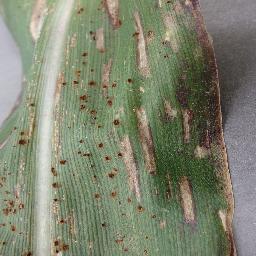
Label: Corn_(Maize)___Gray_Leaf_Spot_(Cercospora)